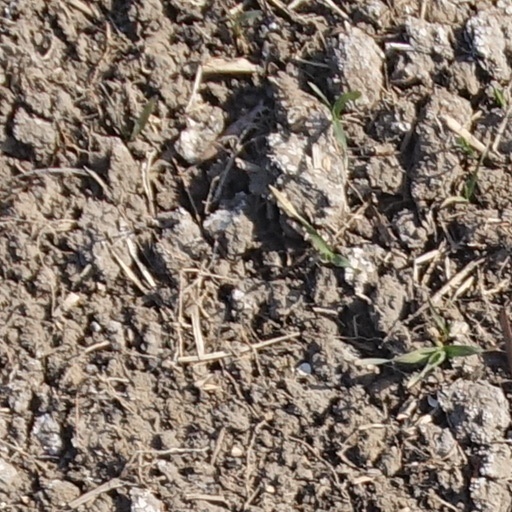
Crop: wheat